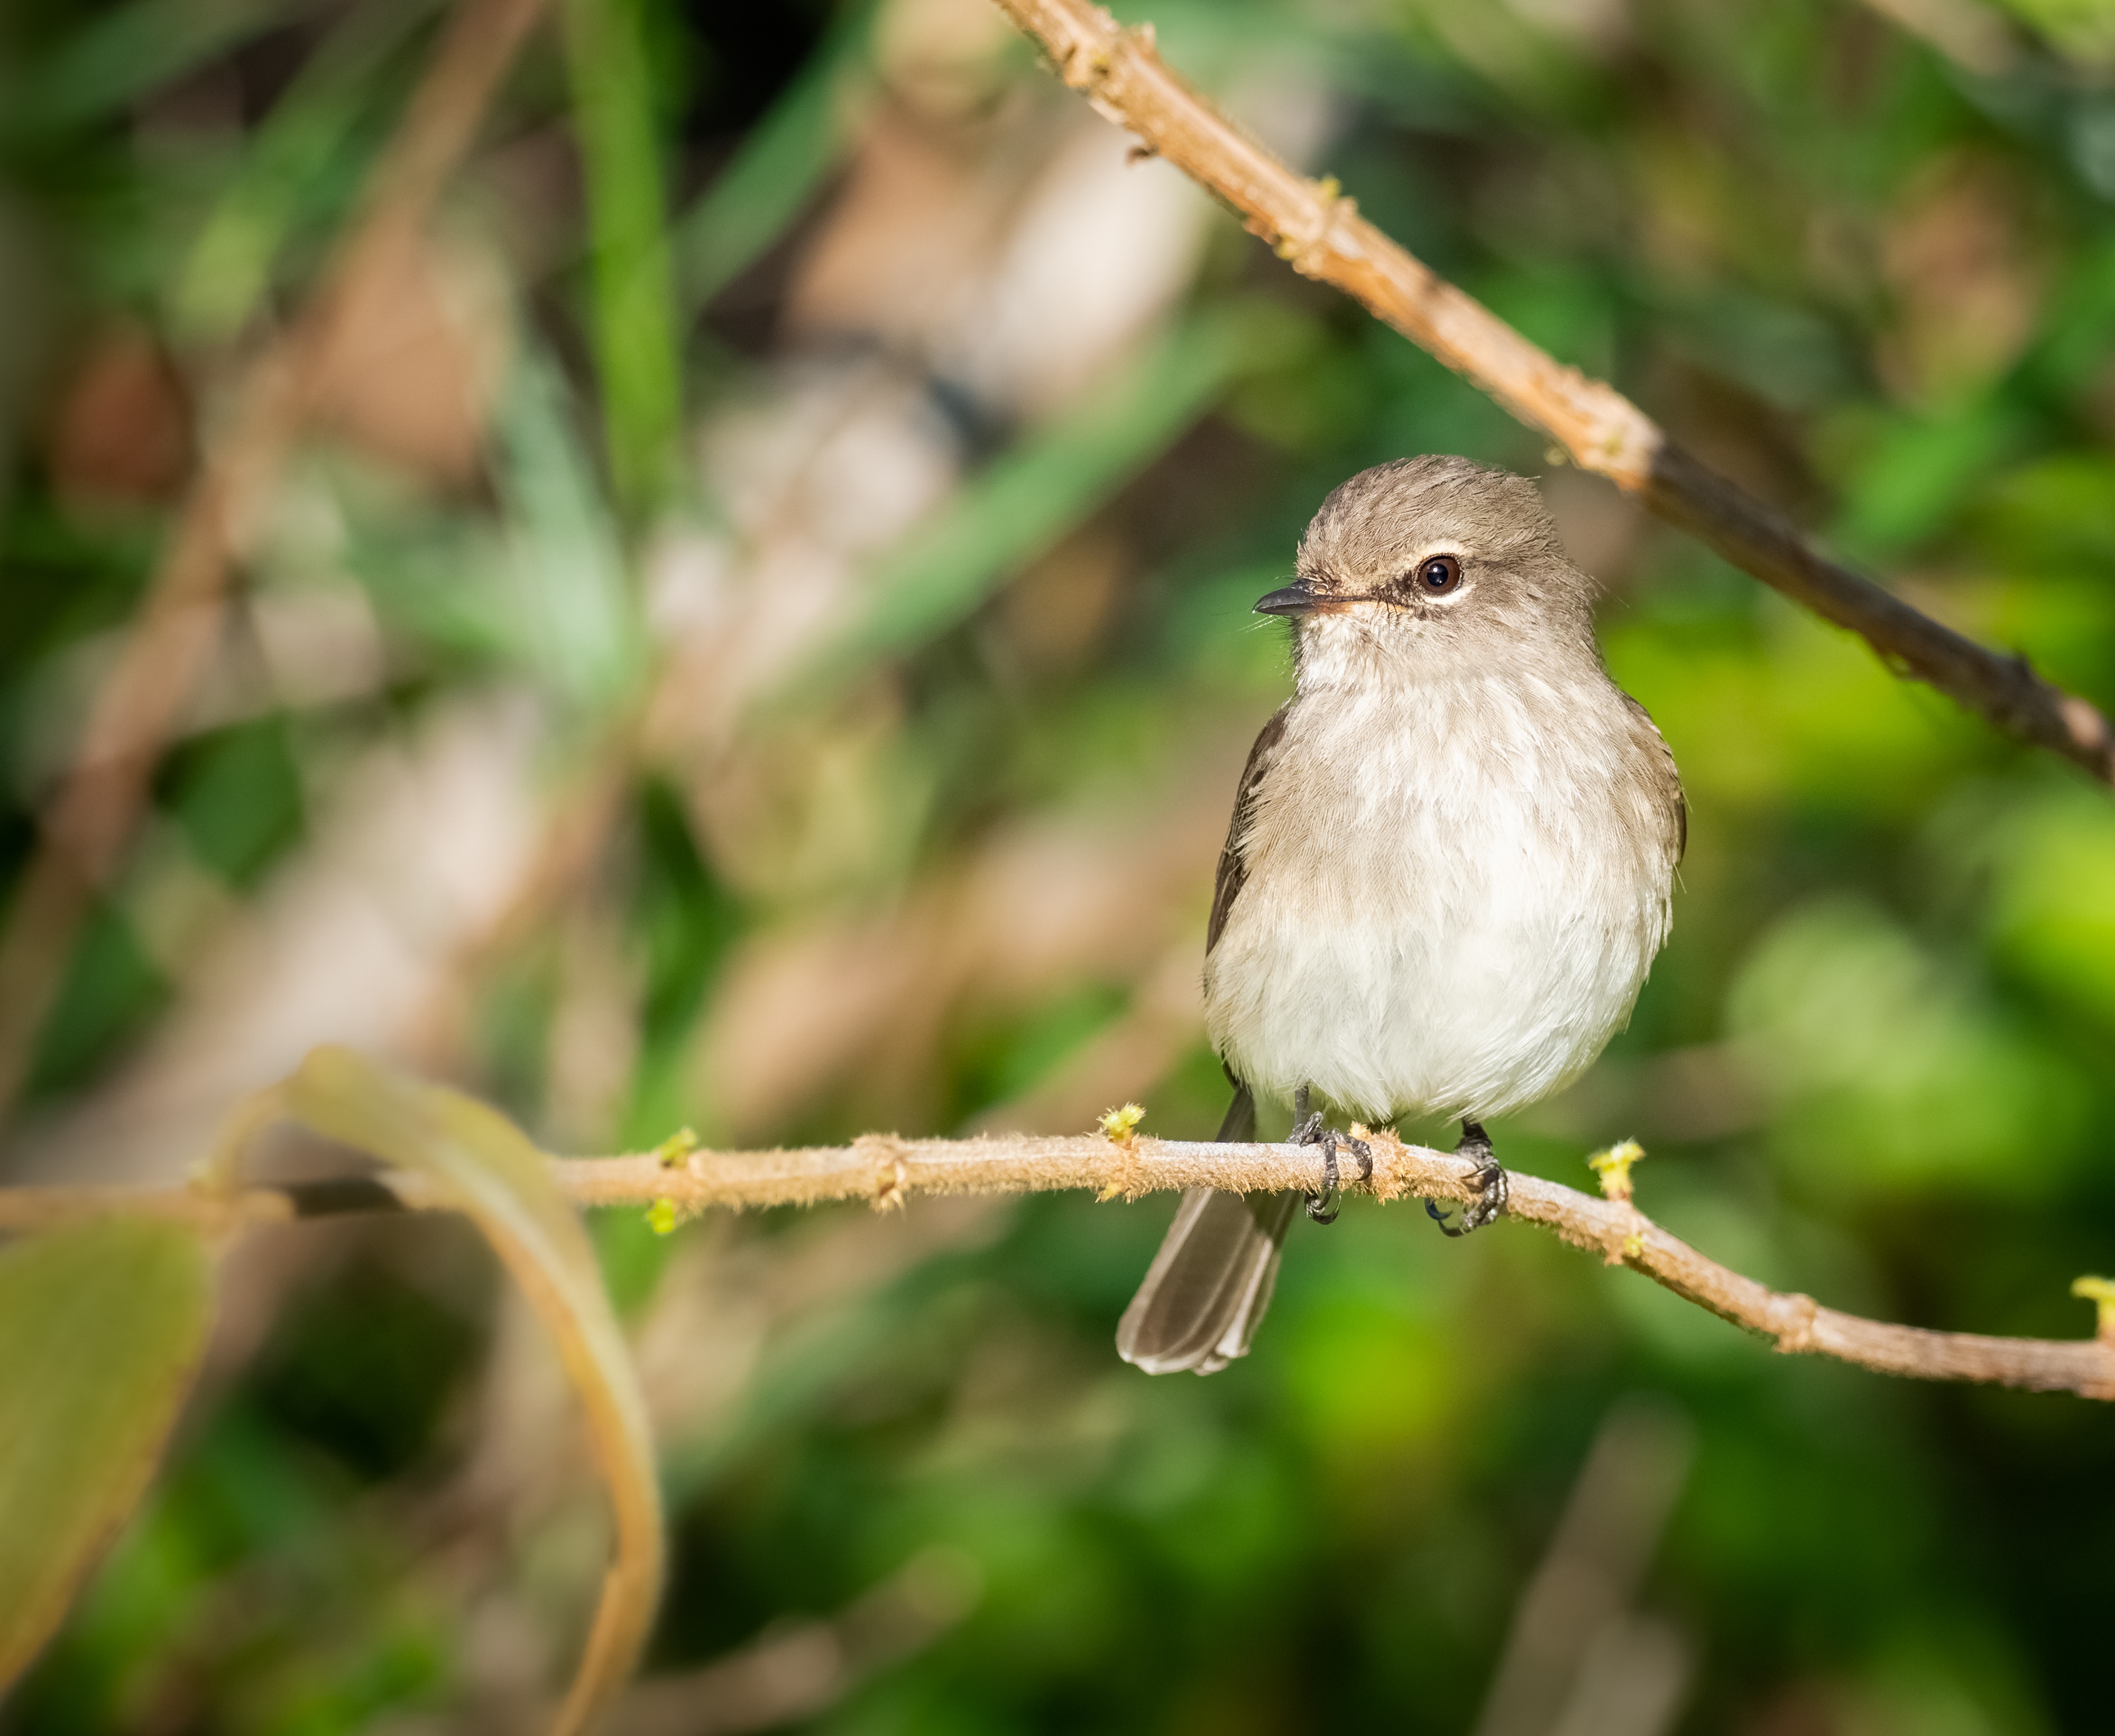
bird, beak, wren, wildlife, old world flycatcher, twig, perching bird, Woodpecker finch, finch, branch, songbird, sparrow, plant community, nightingale, plant, house finch